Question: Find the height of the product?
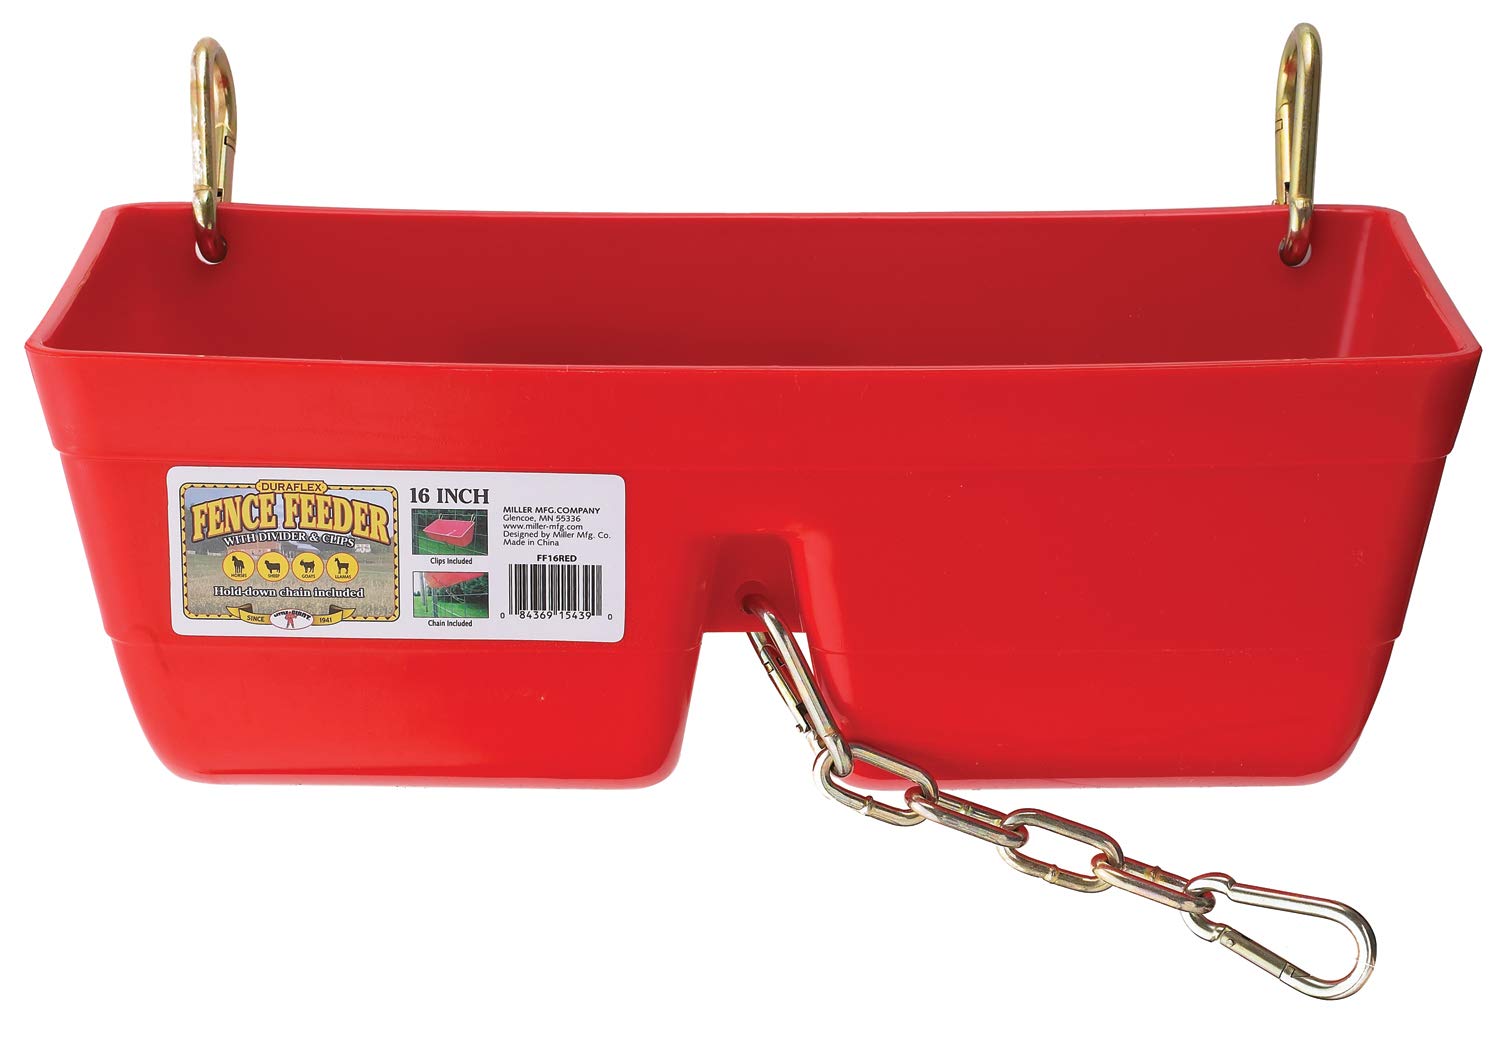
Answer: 16.0 inch